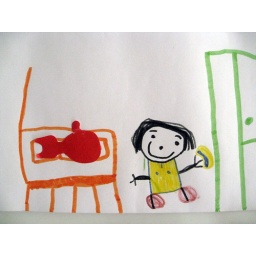
cat in the bed